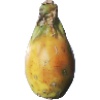
Label: Cactus fruit 1